Belgian State Railways Type 23

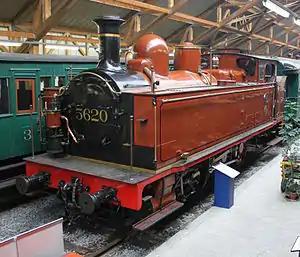
Type 23/53, as seen at Treignes railway museum (CFV3V)

The Belgian State Railways Type 23, later known as the NMBS/SNCB Type 53, was a class of steam locomotives built between 1904 and 1927.